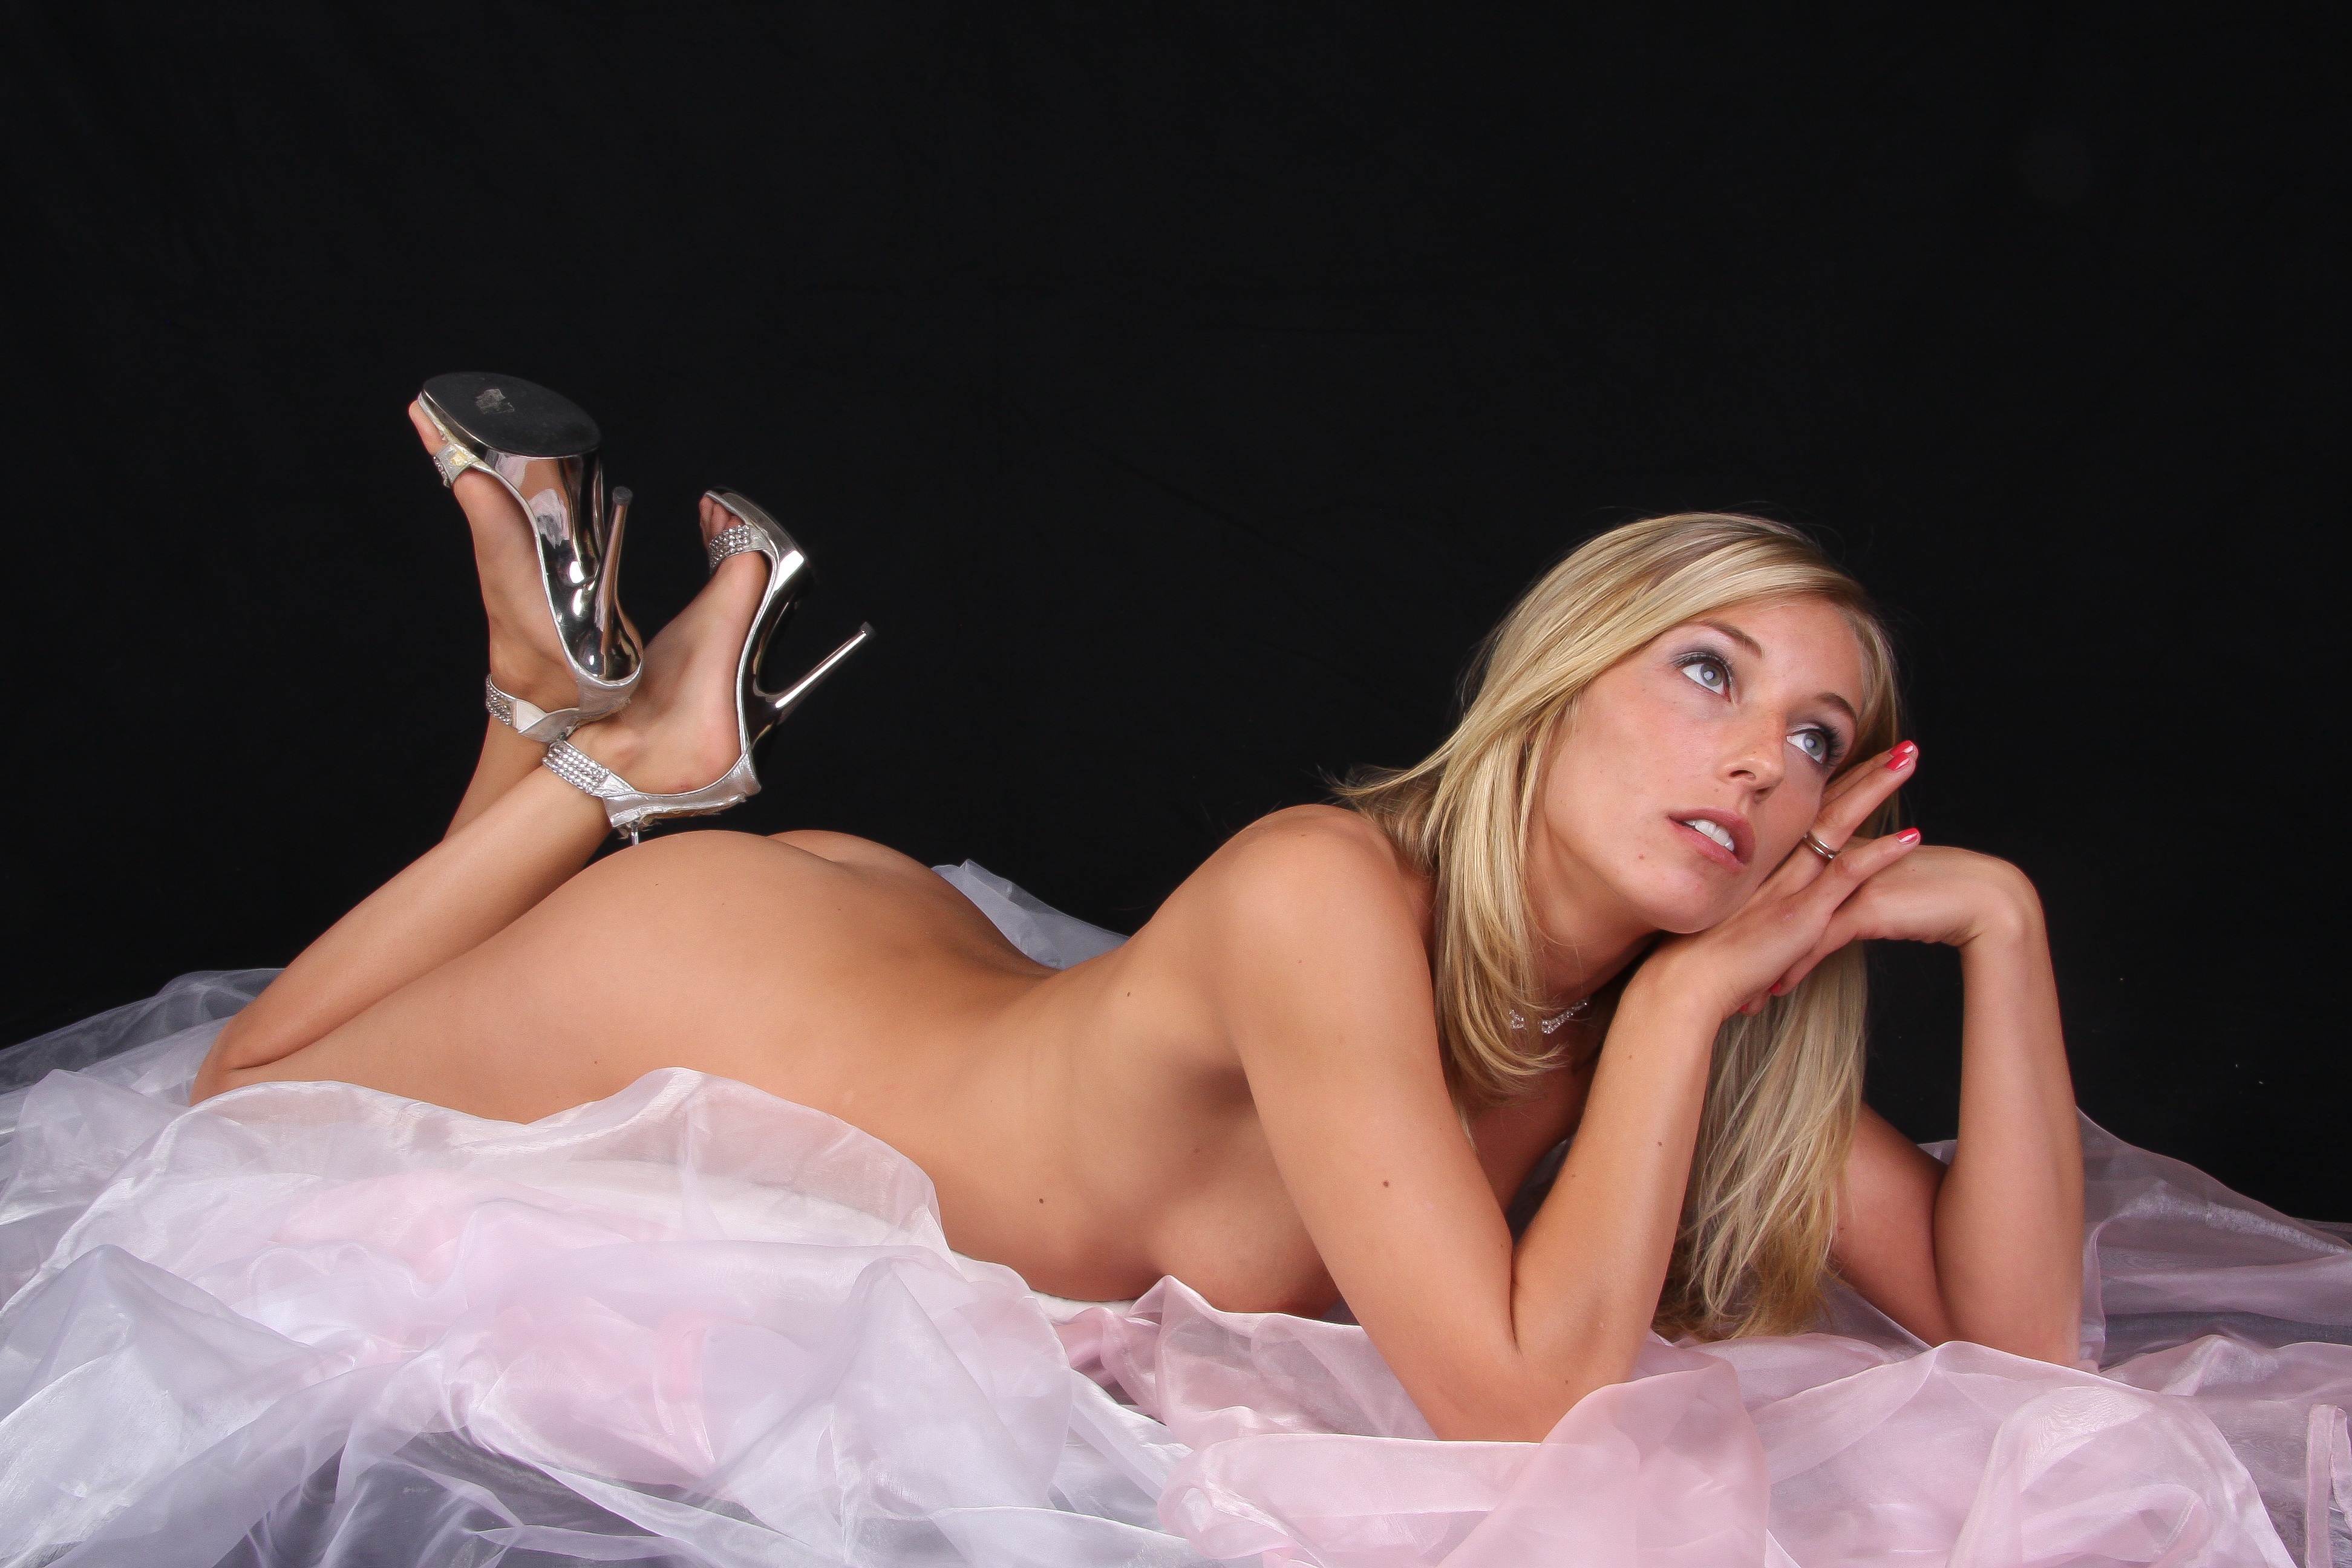
hand, person, girl, woman, hair, sweet, view, female, leg, model, finger, clothing, lady, black white, human body, lingerie, hot, beauty, sexy, blond, pretty, naked, body, erotic, bite, photo shoot, seduction, high heels, relish, undergarment, art model